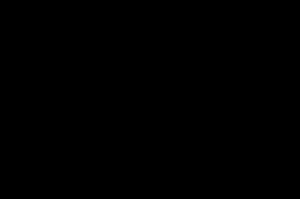
En chimie, un mésylate ou méthanesulfonate est un sel ou un ester de l'acide méthanesulfonique. Dans les sels, les mésylates sont présents sous forme d'anions CH₃SO₃– tandis que dans les esters, c'est le radical CH₃SO₃– comme dans le méthanesulfonate de méthyle. Lors de la modification de la dénomination commune internationale d'une substance pharmaceutique contenant le groupe ou l'anion, l'orthographe correcte est mésilate.